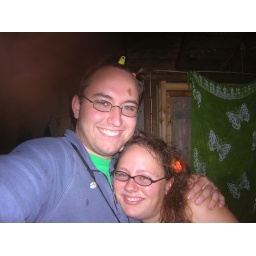
there's a boy in the girl scout cabin :O